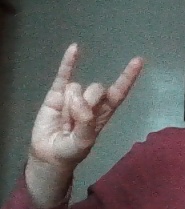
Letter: la